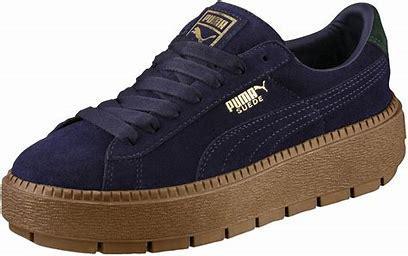
Brand: Puma
Model: Suede Platform